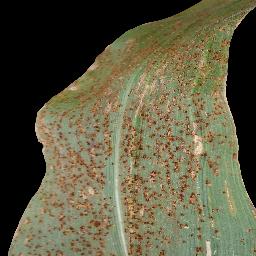
Label: Corn_(Maize)___Common_Rust